Francis David Millet Brown

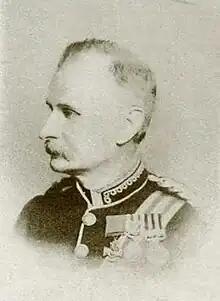

Colonel Francis David Millet Brown VC (7 August 1837 – 21 November 1895) was a British recipient of the Victoria Cross, the highest and most prestigious award for gallantry in the face of the enemy that can be awarded to British and Commonwealth forces.